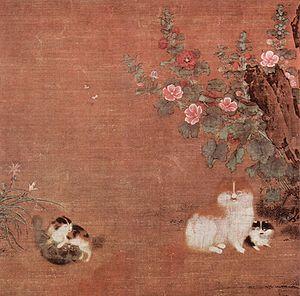
L'histoire du chat rejoint celle de l'Homme autour de 7500 à 7000 av. J.-C., par sa domestication. Utilisé dès lors pour protéger les denrées alimentaires des rongeurs, il ne peut pour autant être dressé. Cette indépendance du chat par rapport aux autres espèces domestiquées engendre un rapport particulier entre l'Homme et le chat, oscillant selon les lieux et les époques entre fascination, vénération et crainte.
La société chinoise durant la dynastie Song est marquée par les réformes politiques et légales, un retour philosophique du confucianisme et le développement des villes qui deviennent, au-delà de centres administratifs, des centres commerciaux, industriels et de commerce maritime. Les habitants des zones rurales sont pour la plupart des fermiers, même si certains sont chasseurs, pêcheurs ou employés du gouvernement travaillant dans les mines ou les marais salants. Inversement, les boutiques, les artisans, les gardes de la ville, les saltimbanques, les travailleurs et les riches marchands vivent dans les centres des comtés ou des provinces, avec la noblesse chinoise.